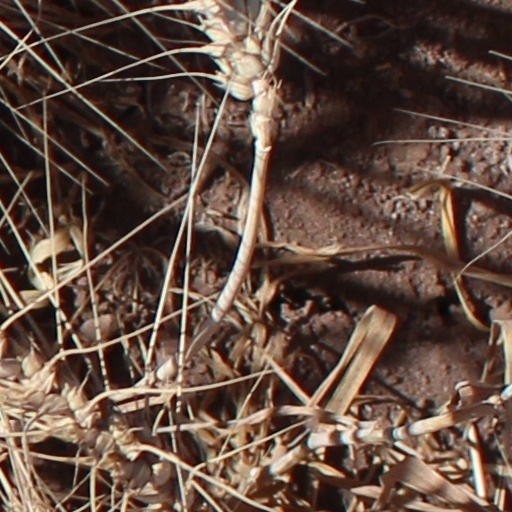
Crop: wheat